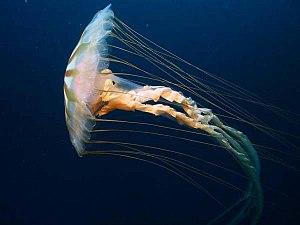
Les cnidaires constituent un groupe d'animaux aquatiques, possédant une symétrie radiale et des nématocystes. Cet embranchement regroupe notamment les anémones de mer, les méduses et les coraux.